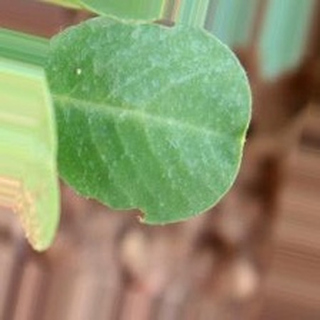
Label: healthy_groundnut